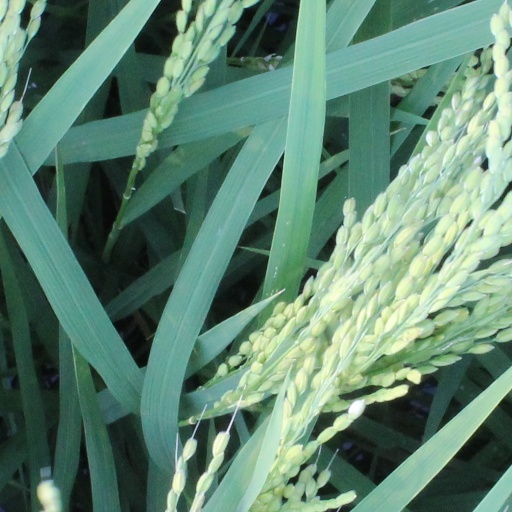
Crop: rice